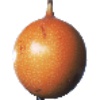
Label: granadilla